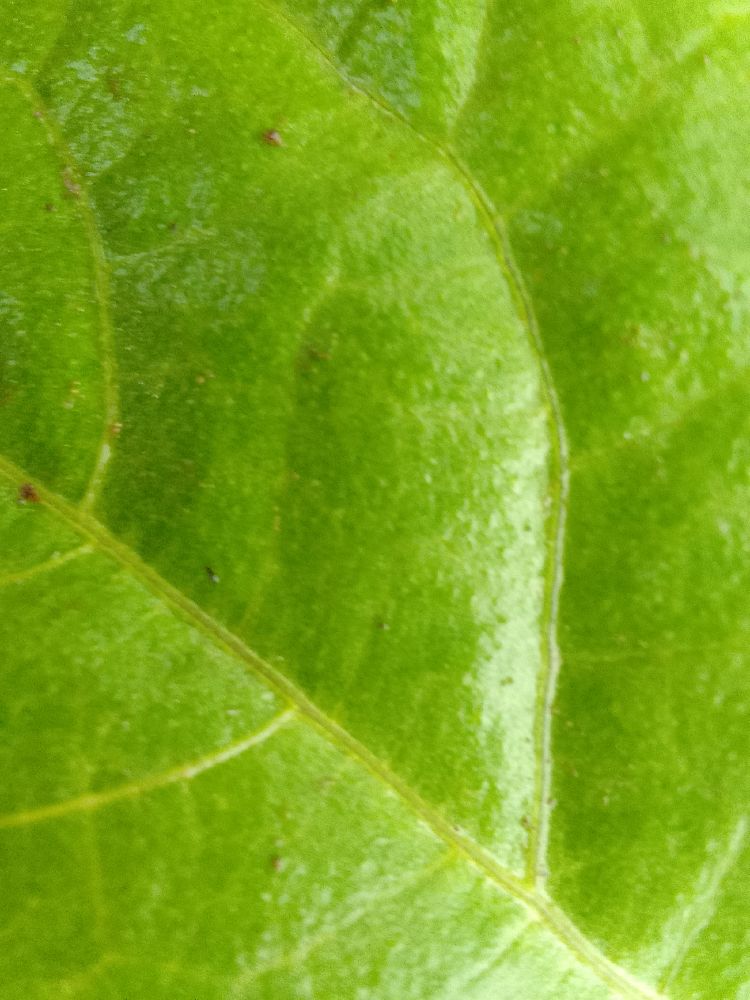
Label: healthy